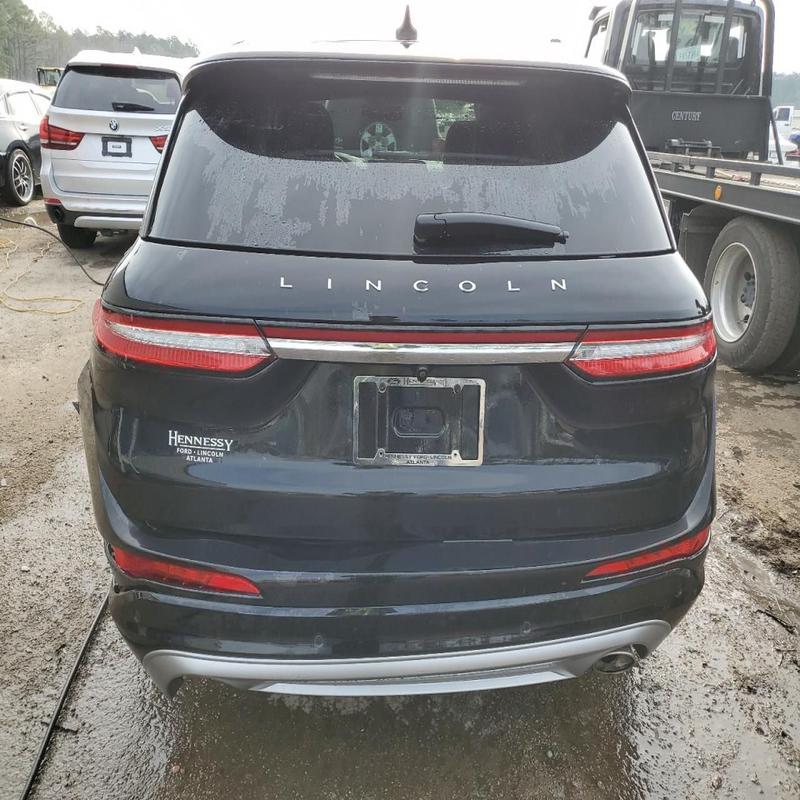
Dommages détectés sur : feu arrière droit, plaque d'immatriculation arrière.
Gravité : majeur